Pete Varney

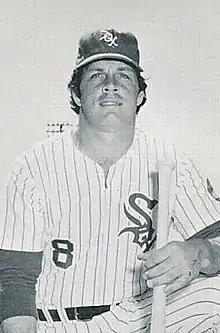

Richard Fred "Pete" Varney Jr. (born April 10, 1949) is a retired American college baseball coach and a former professional baseball catcher. A graduate of Harvard College, he also played a notable role in the 1968 Yale vs. Harvard football game, in which Harvard roared back from a 29–13 deficit in the final 42 seconds of play to tie Yale, 29–29. Both teams were undefeated at the time.